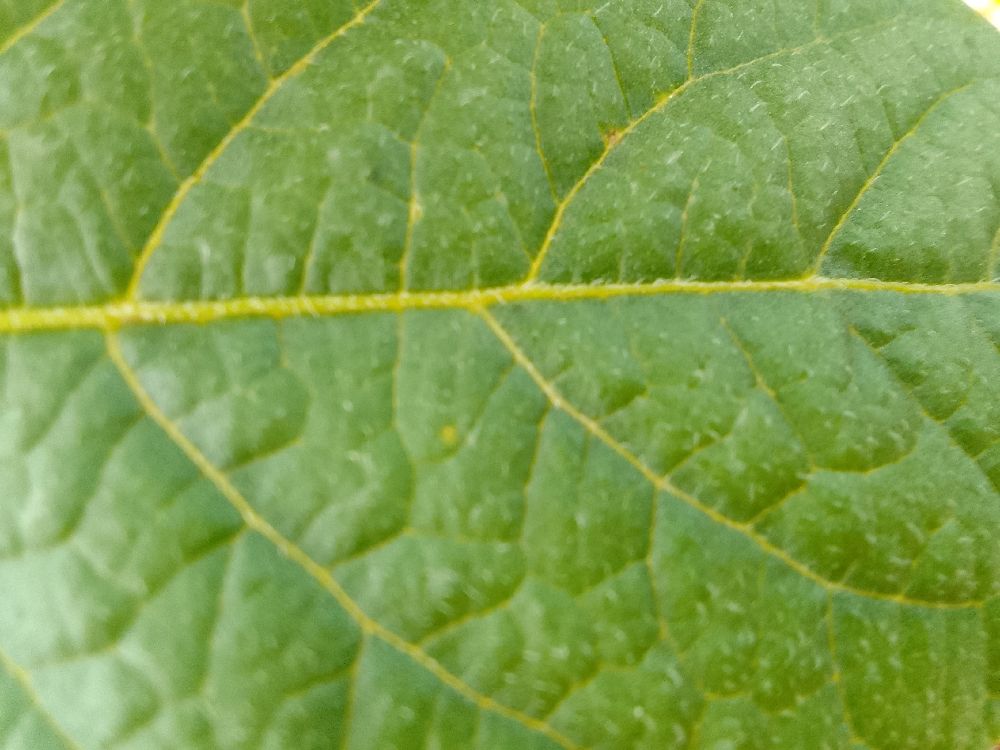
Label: Healthy